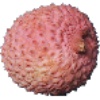
Label: lychee